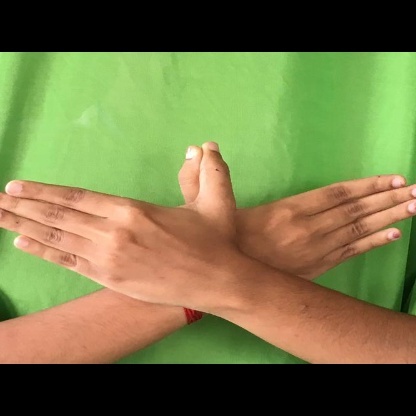
Mudra: Garuda